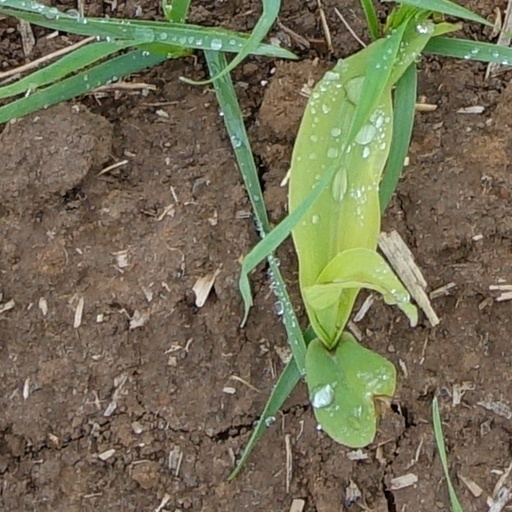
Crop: wheat